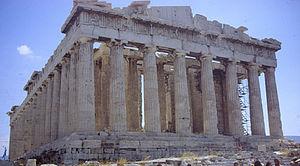
La démocratie, par abus de langage la démocratie dite directe, est un régime politique dans lequel les citoyens exercent directement le pouvoir, sans l'intermédiaire de représentants. Les assemblées étaient présidées par des volontaires qui étaient élus ou tirés au sort. Initialement équivalente au concept de démocratie depuis l'antiquité grecque, la qualification progressive des régimes représentatifs comme démocraties a conduit parfois à l'usage du qualificatif « direct » pour distinguer techniquement les pratiques qui se rapprochent de l'expérience du siècle de Périclès qui rappelait dans son Oraison Funèbre qu'à Athènes « nous intervenons tous personnellement dans le gouvernement de la cité au moins par notre vote [...] ». Appliquée au seul secteur économique, la démocratie directe est souvent appelée autogestion.